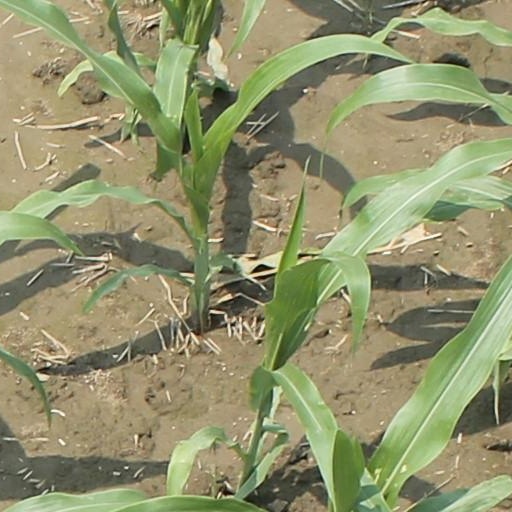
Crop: maize; corn